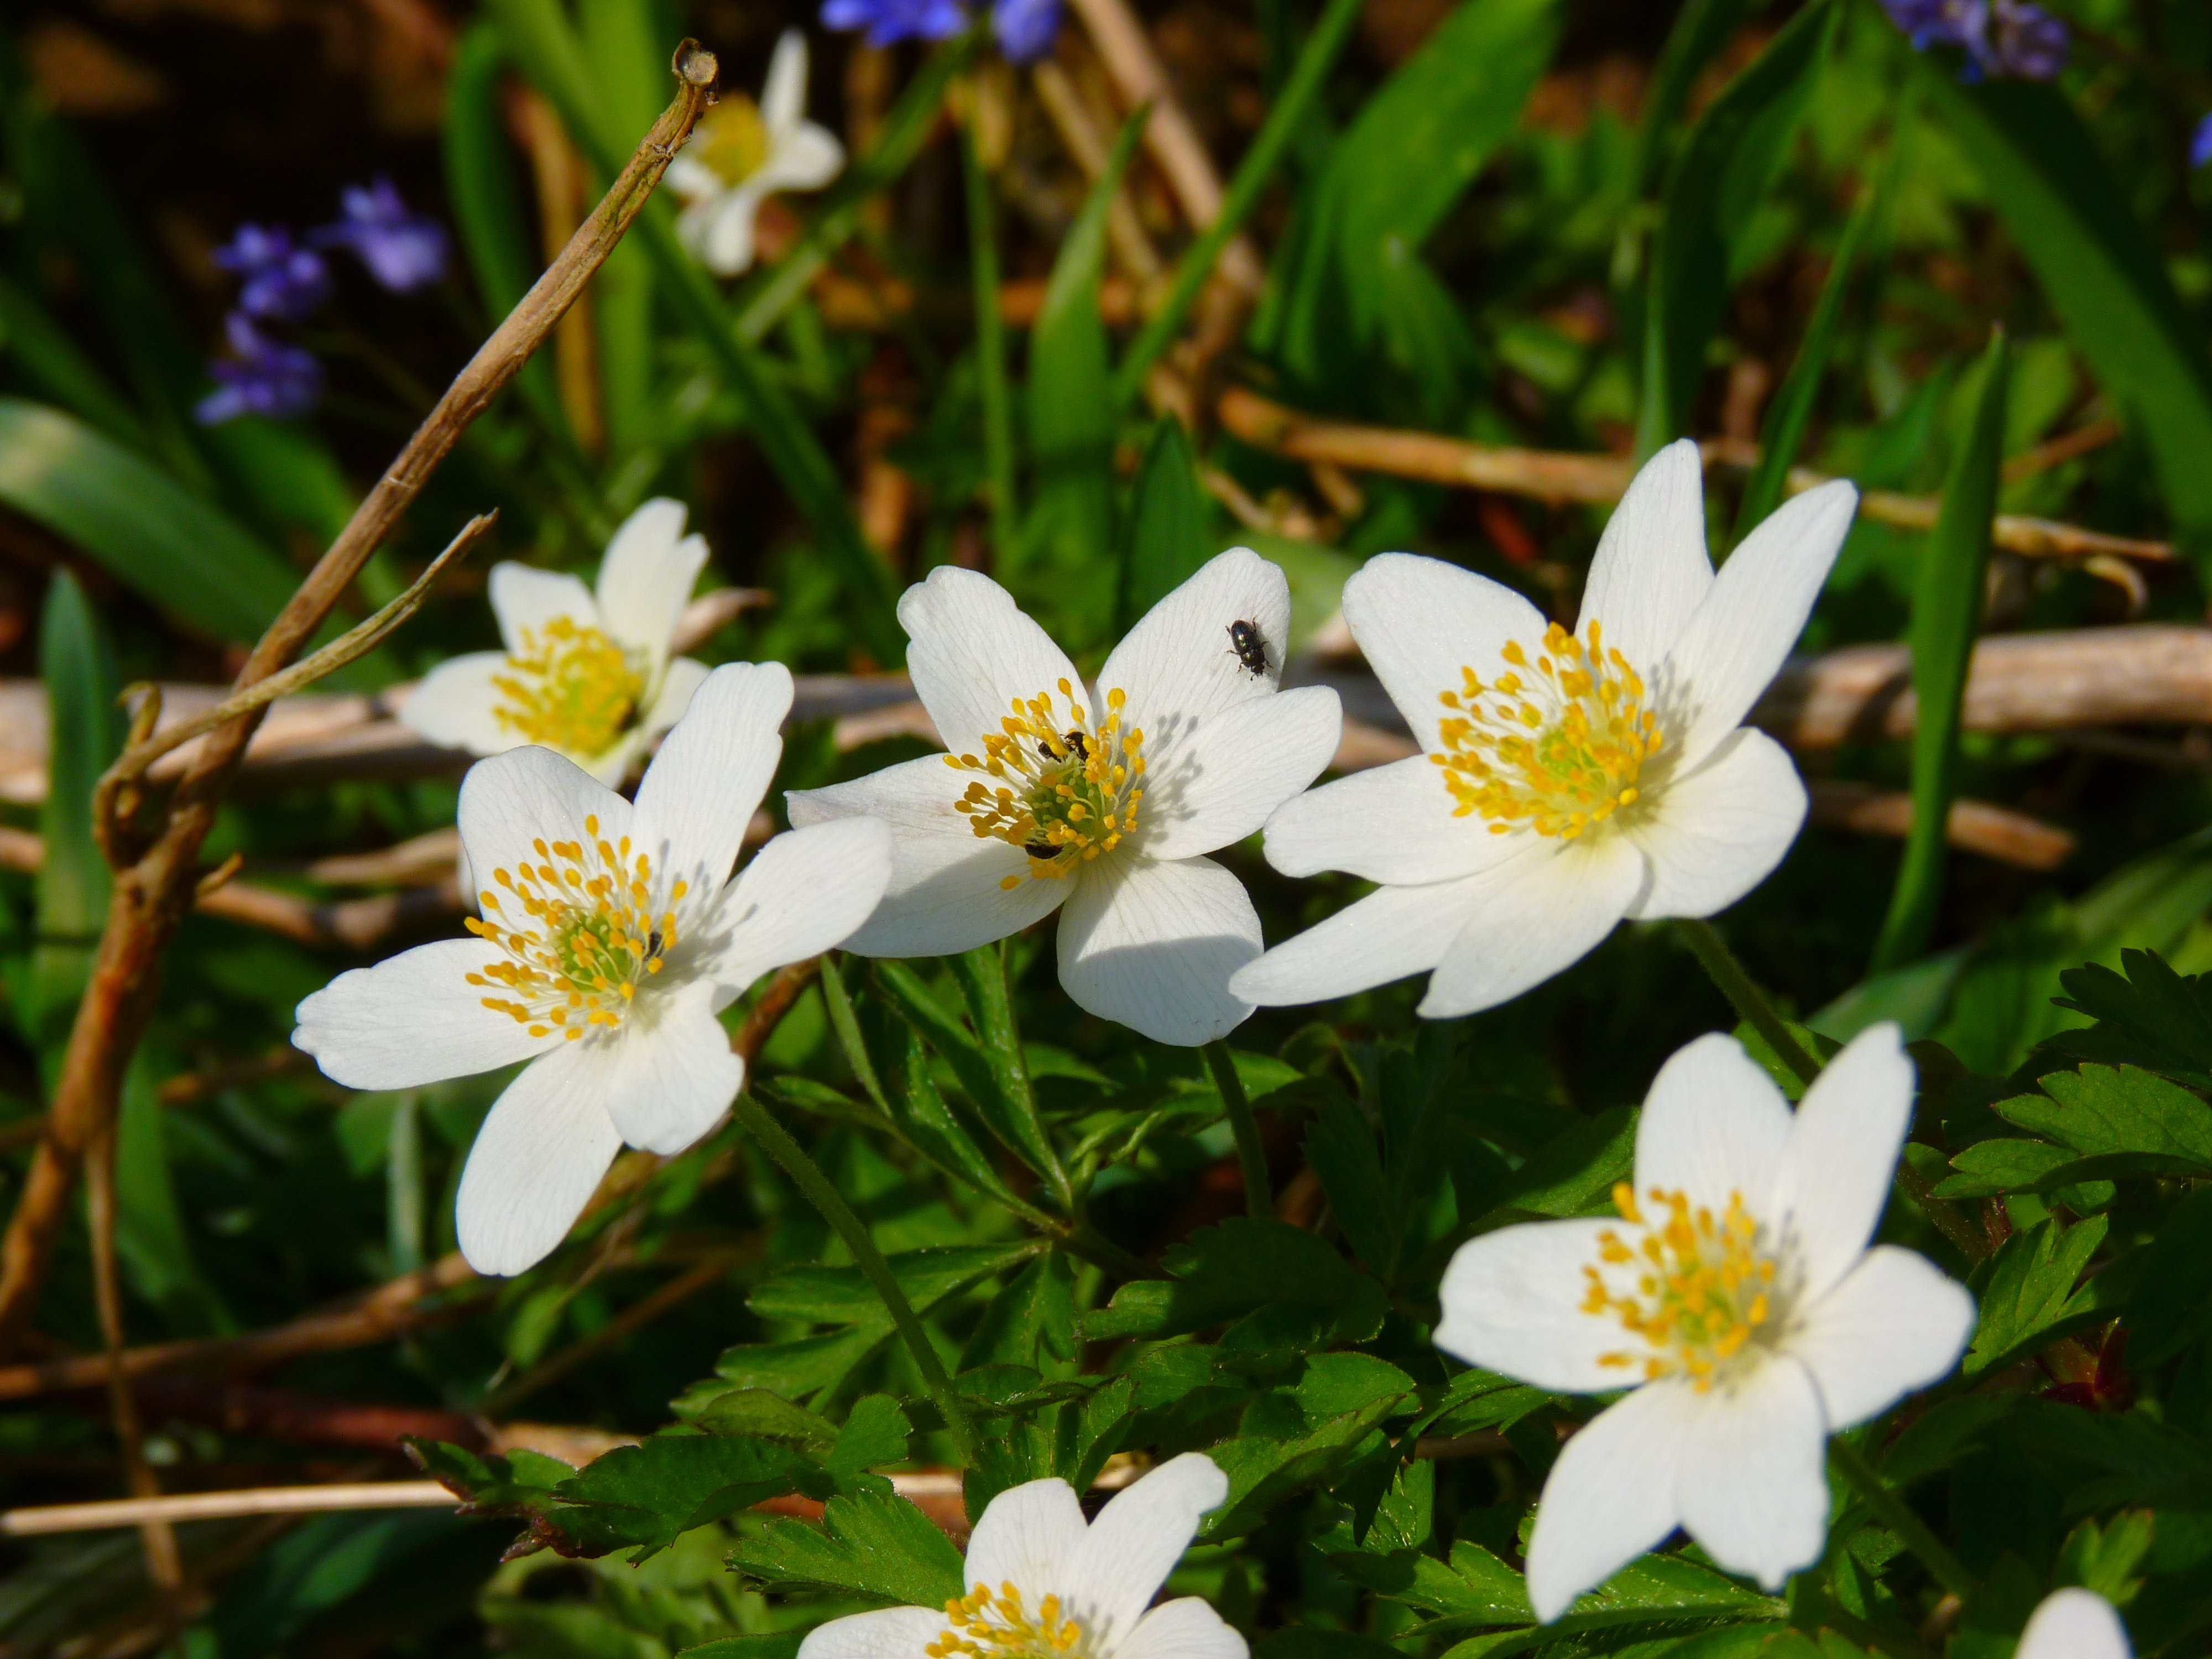
blossom, plant, white, flower, petal, botany, flora, wildflower, anemone, wood anemone, flowering plant, burnet rose, land plant